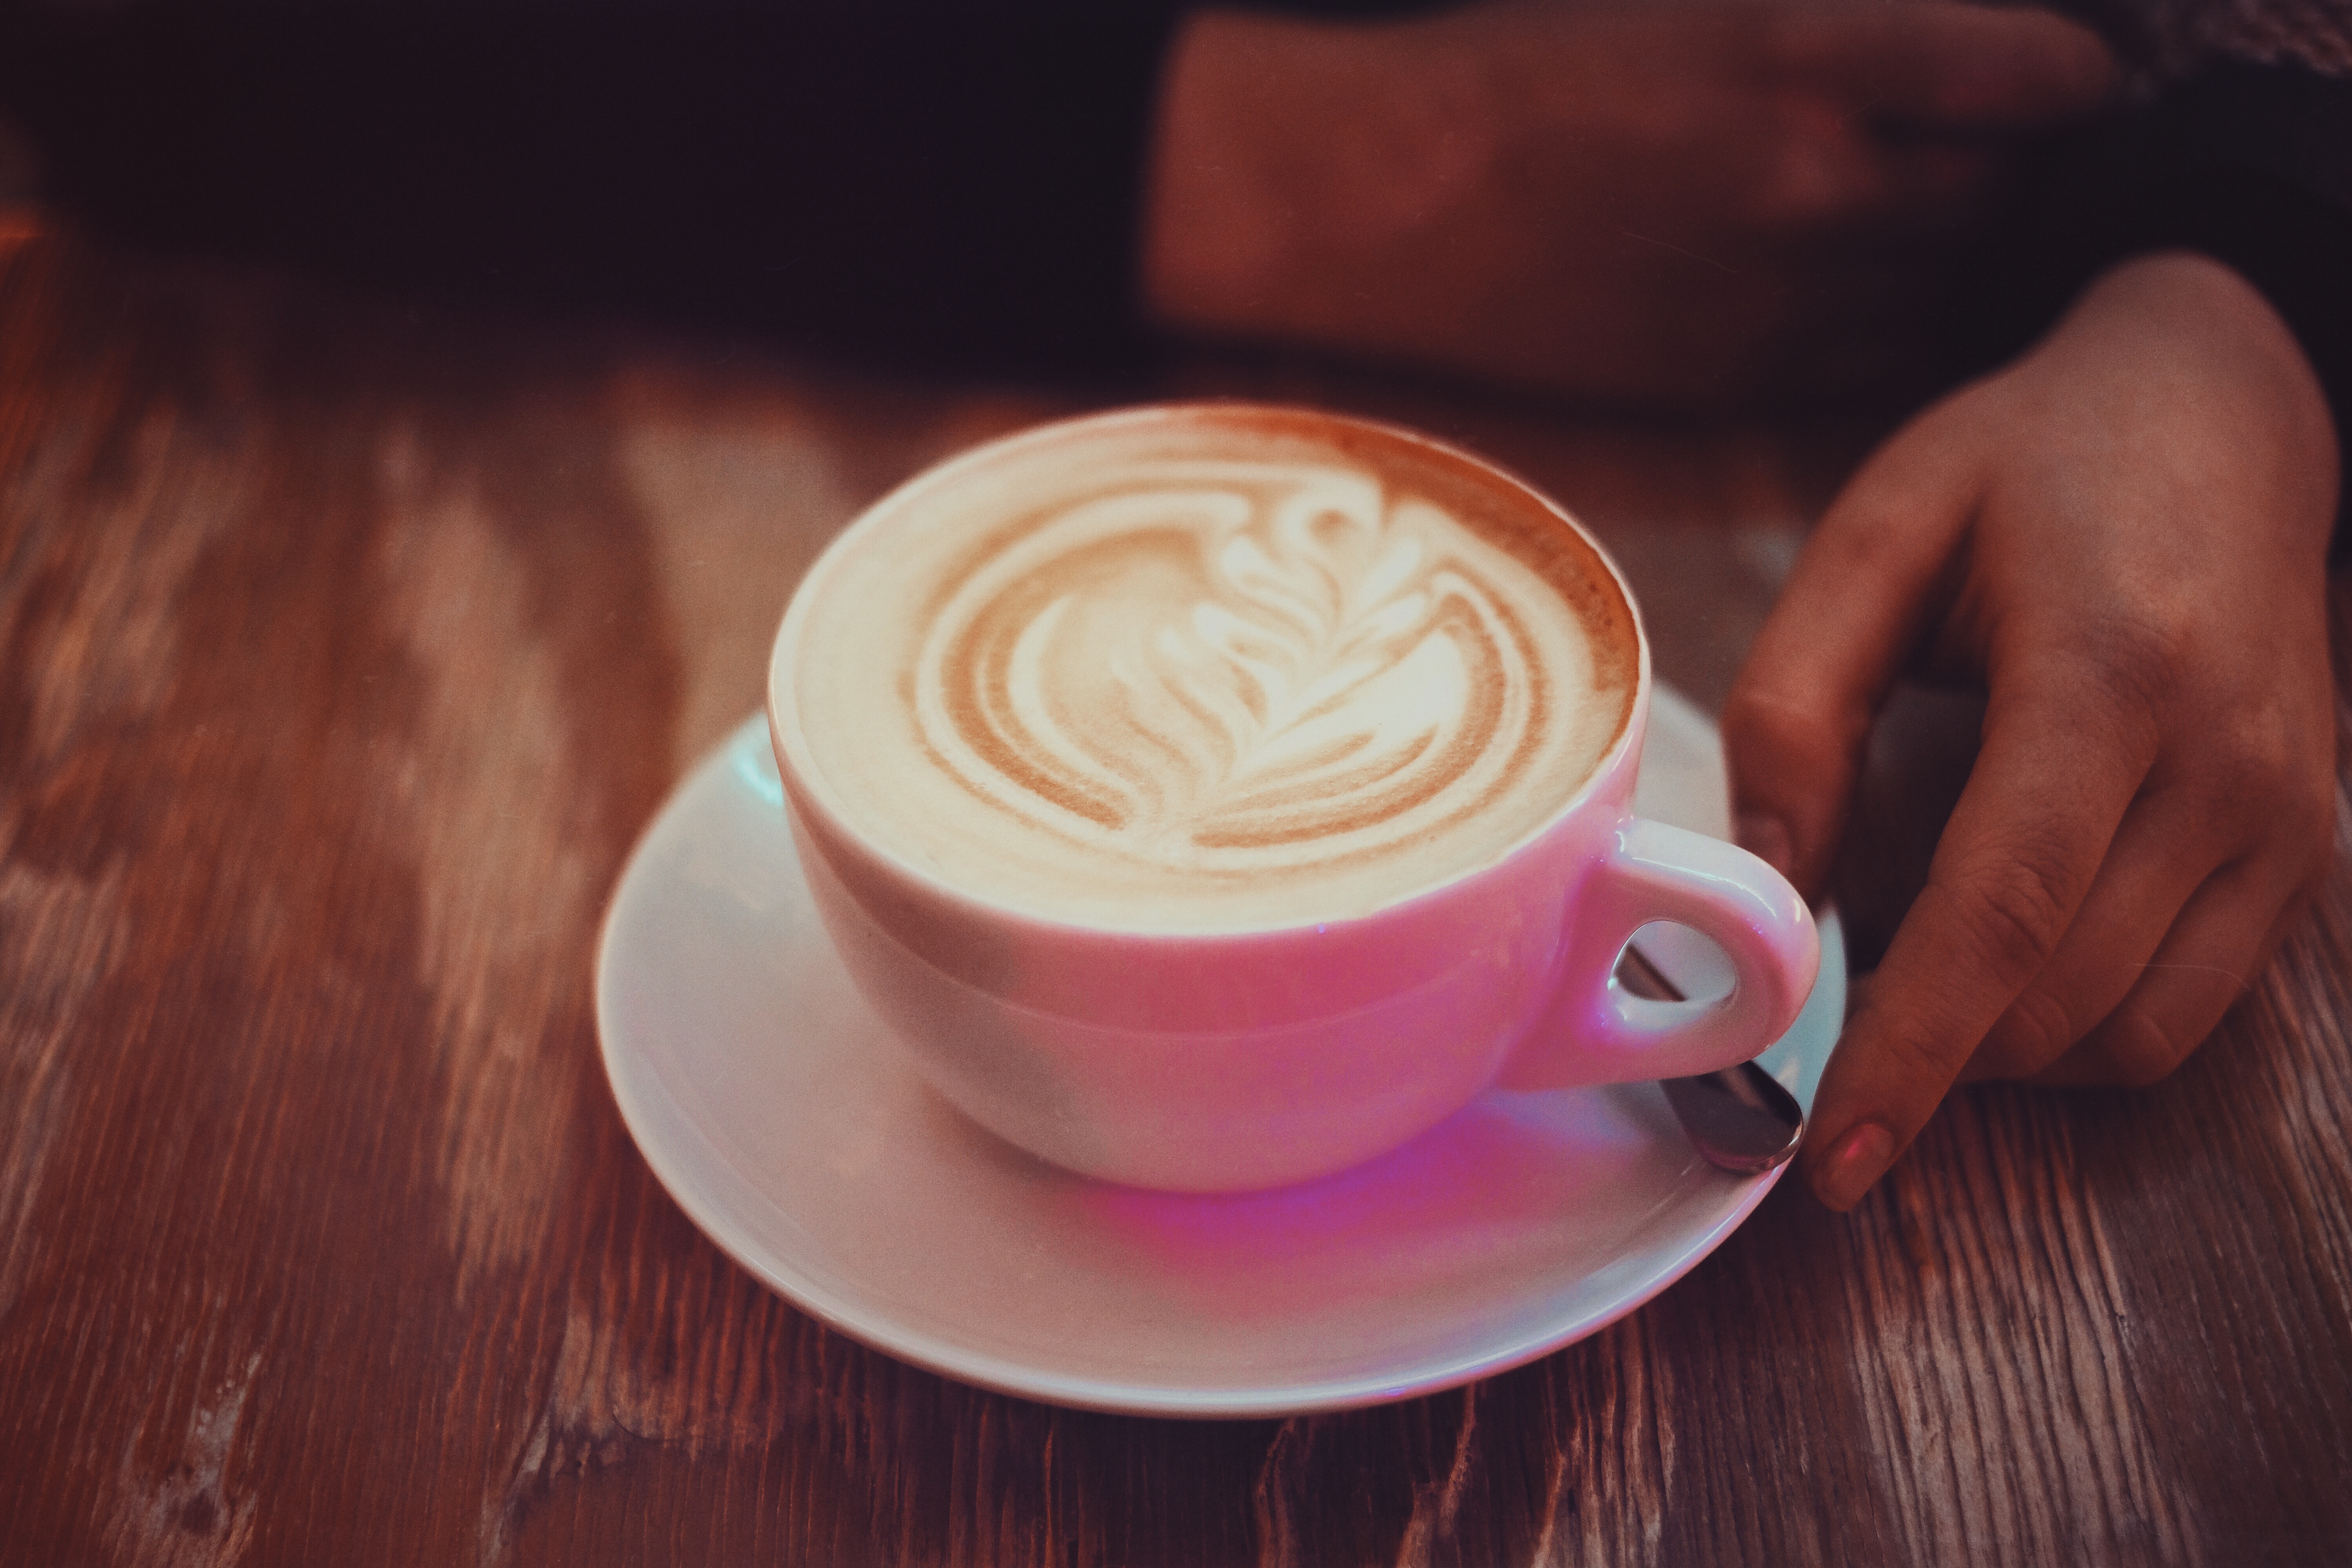
coffee, cup, latte, cappuccino, food, drink, coffee cup, icing, sweetness, flavor